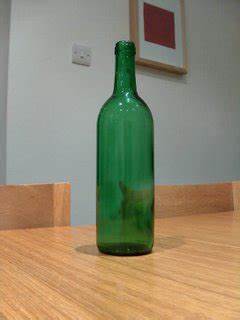
Label: glass